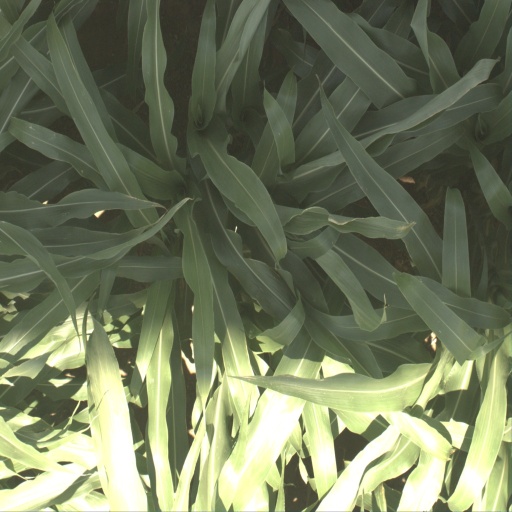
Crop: sorghum